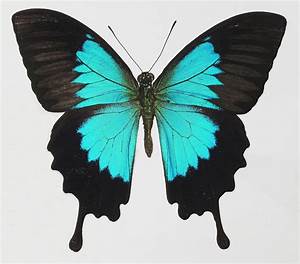
Label: farfalla